Coldham Lane Depot

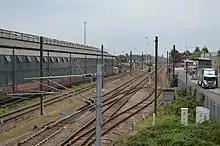

The depot is a three-track dead-end shed which was opened by British Rail in 1958, replacing the steam depot adjacent to Cambridge Station which lingered on until closure on 18 June 1962. Up to 1987, when the assignment of rolling stock to the depot ceased, it had an allocation of Class 101, 105, 114 and 120 DMUs. It was also a stabling point for Class 08 shunters. Following the privatisation of British Rail, the depot was used for maintenance purposes by Rail Express Systems (RES) until its temporary closure in 1996, being reopened by Central Trains less than eighteen months later.